Beaman and Smith Company Mill

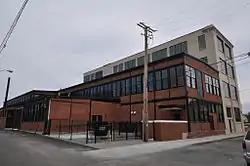

The Beaman and Smith Company Mill is an historic factory complex at 20 Gordon Avenue in Providence, Rhode Island.